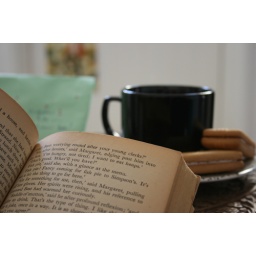
A cup of tea, some shortbread biccies and a good book (Howards End by E.M. Forster, for those wondering!).